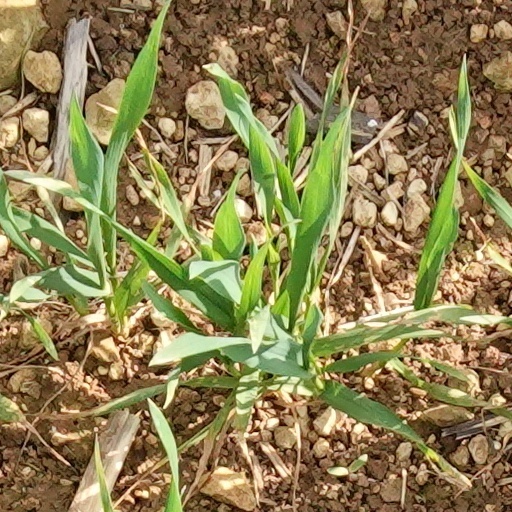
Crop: wheat